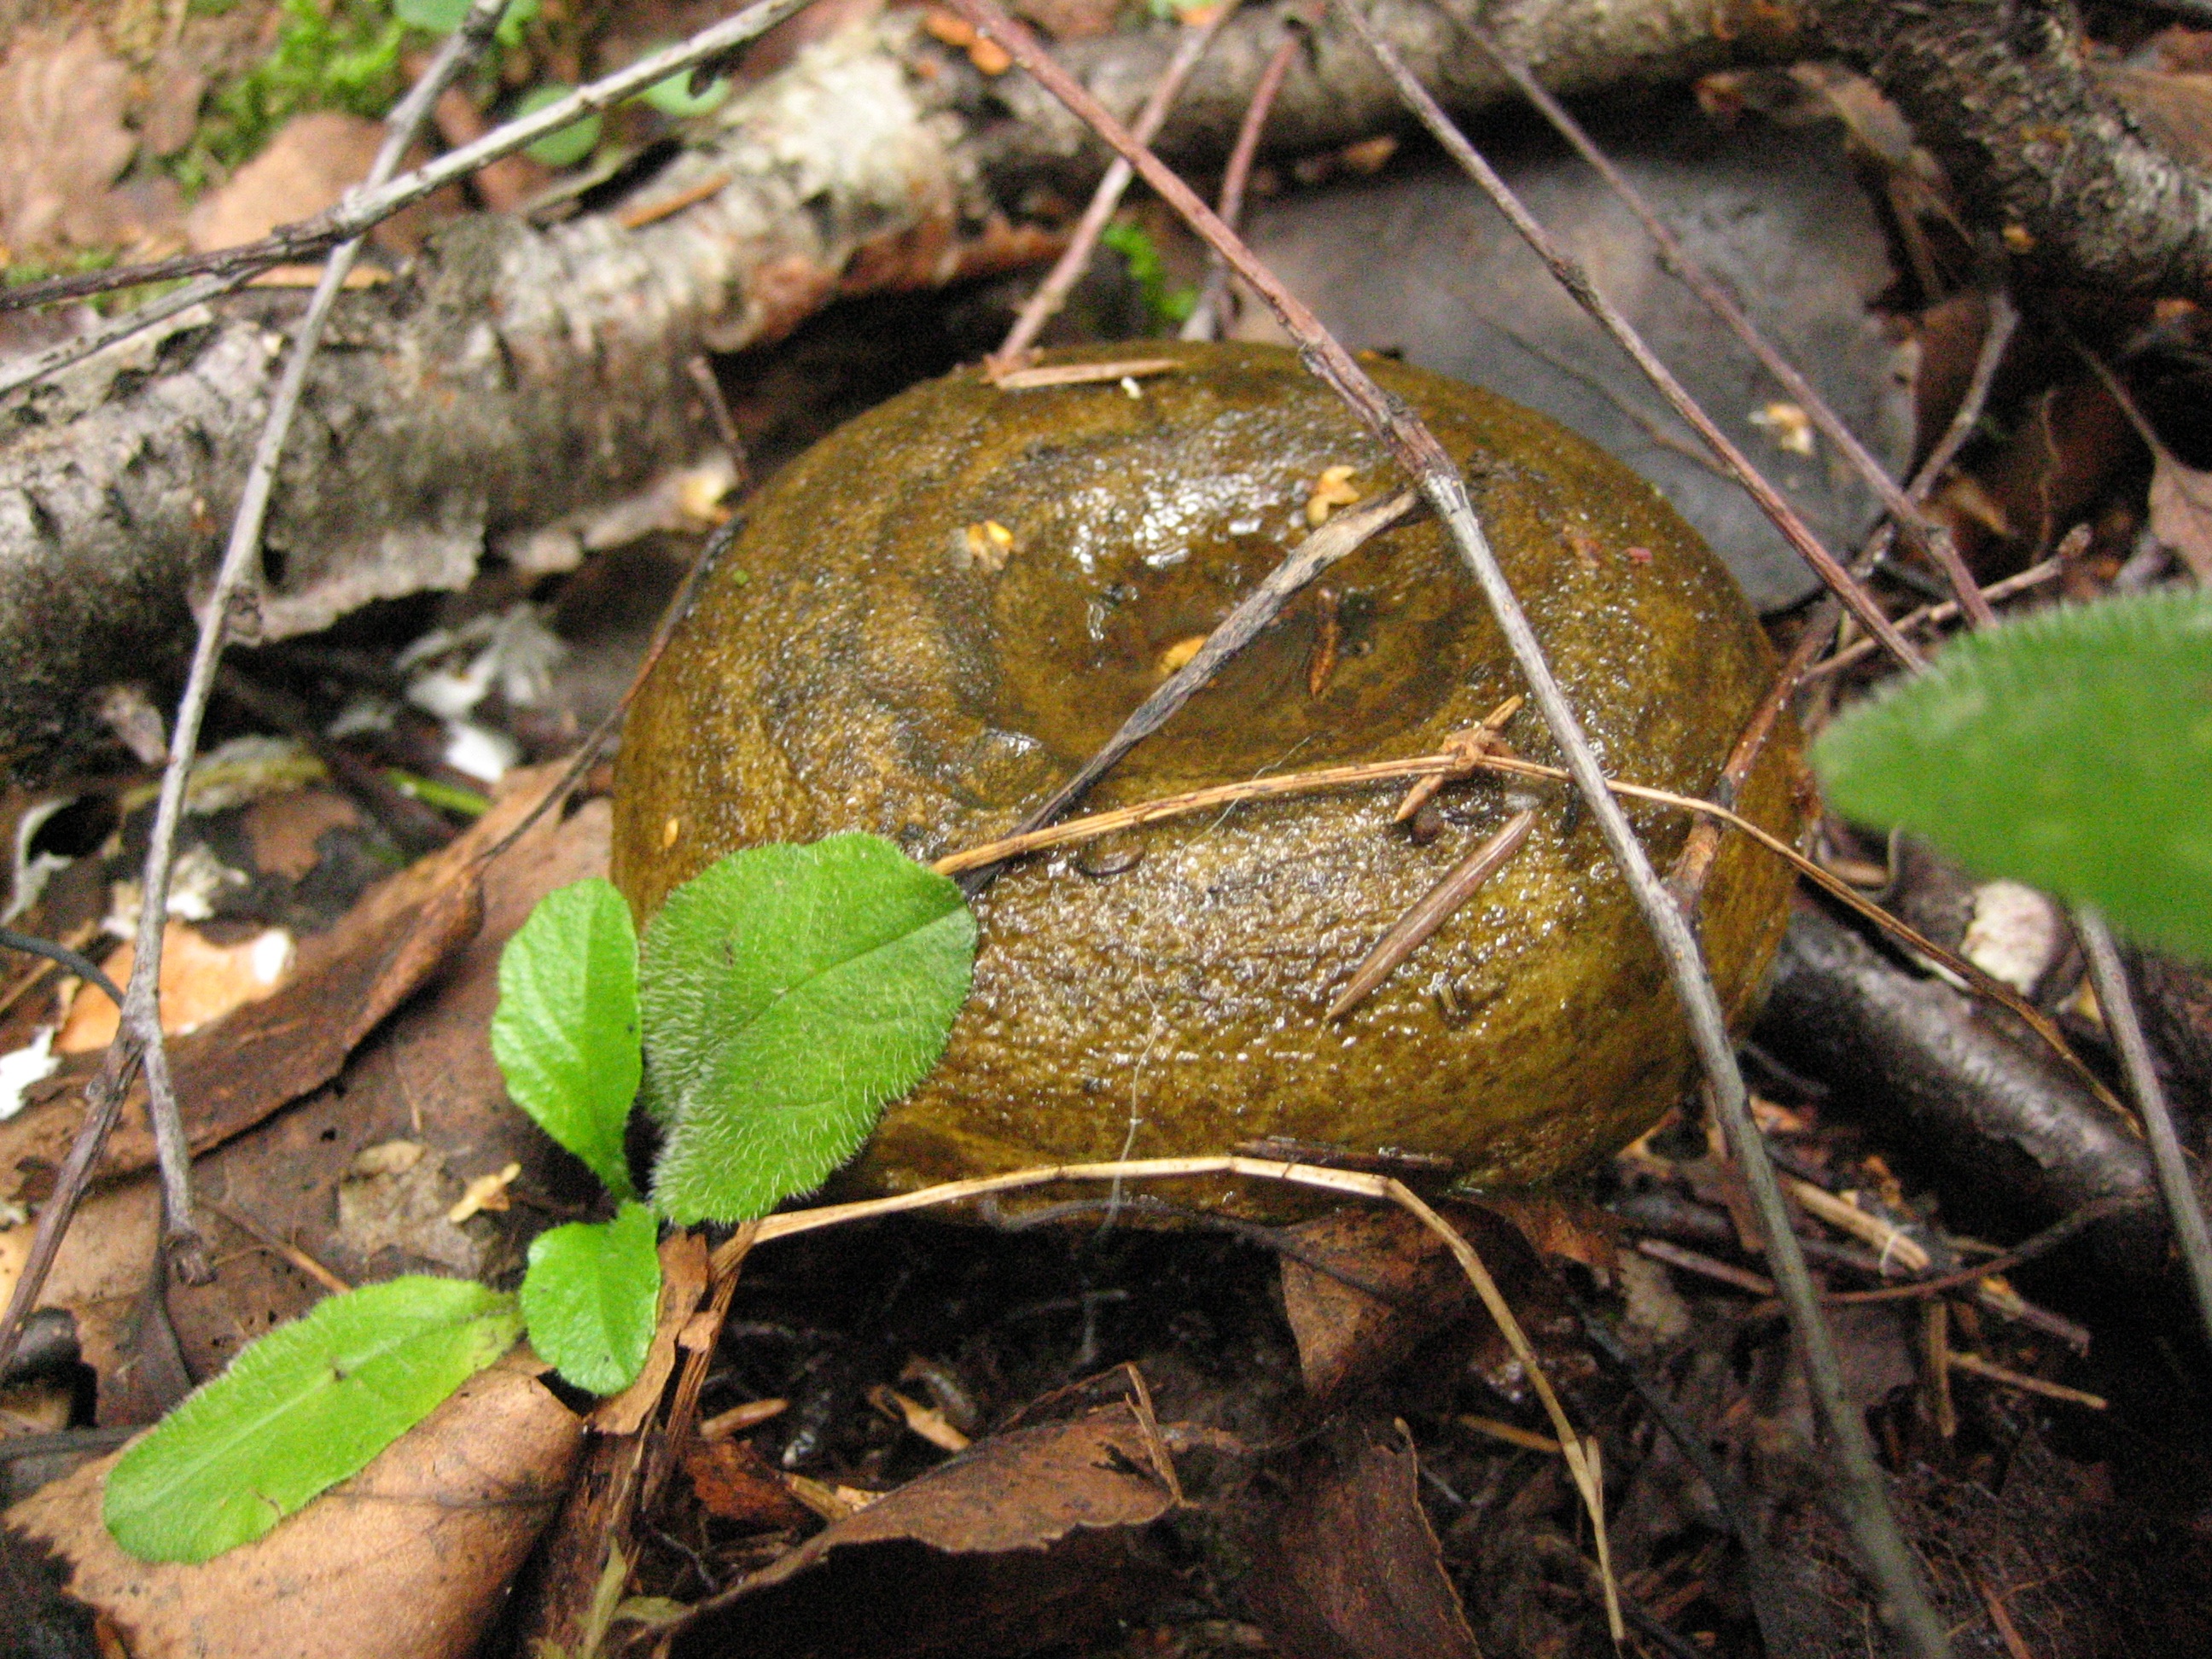
nature, leaf, flower, wildlife, autumn, mushroom, flora, fauna, woodland, nigella, macro photography, penny bun